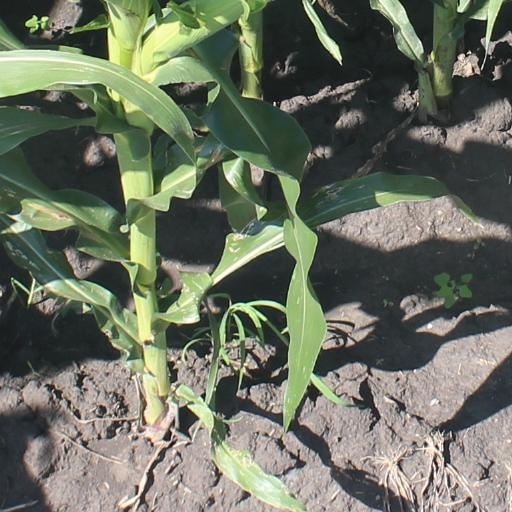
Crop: maize; corn